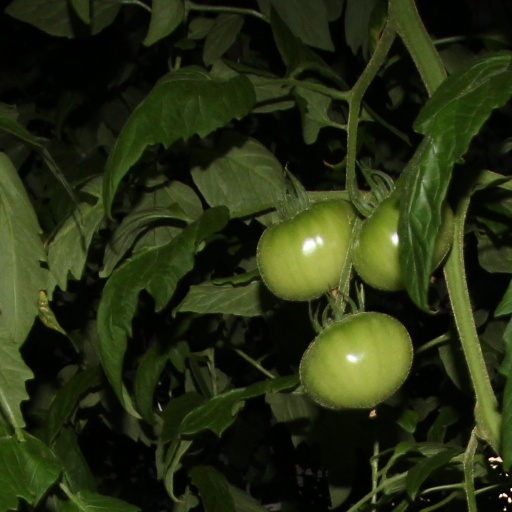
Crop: tomato